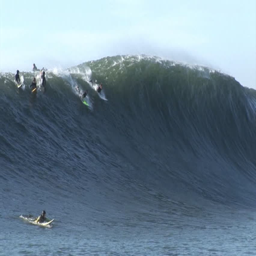
a surfer takes off and rides down the face of a massive wave in slow motion